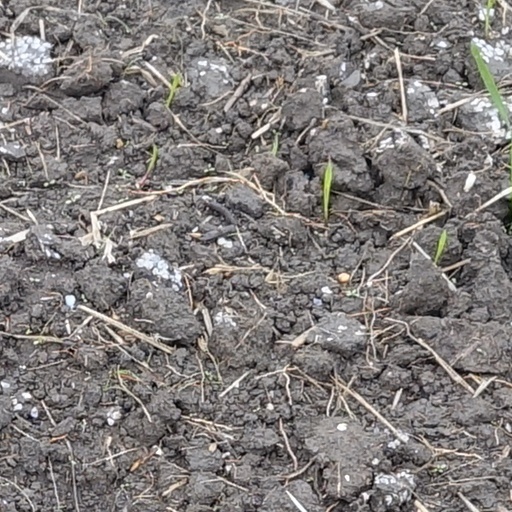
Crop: wheat